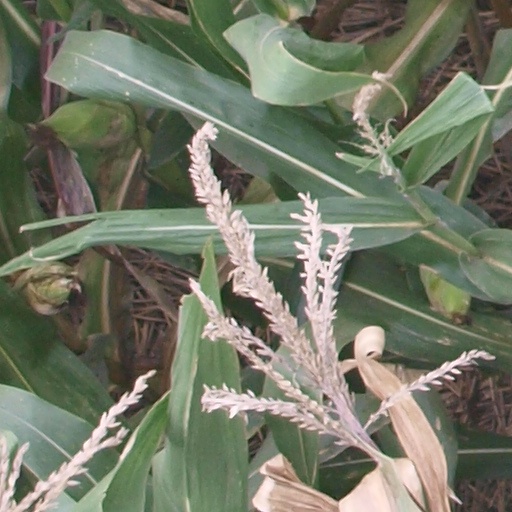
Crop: maize; corn